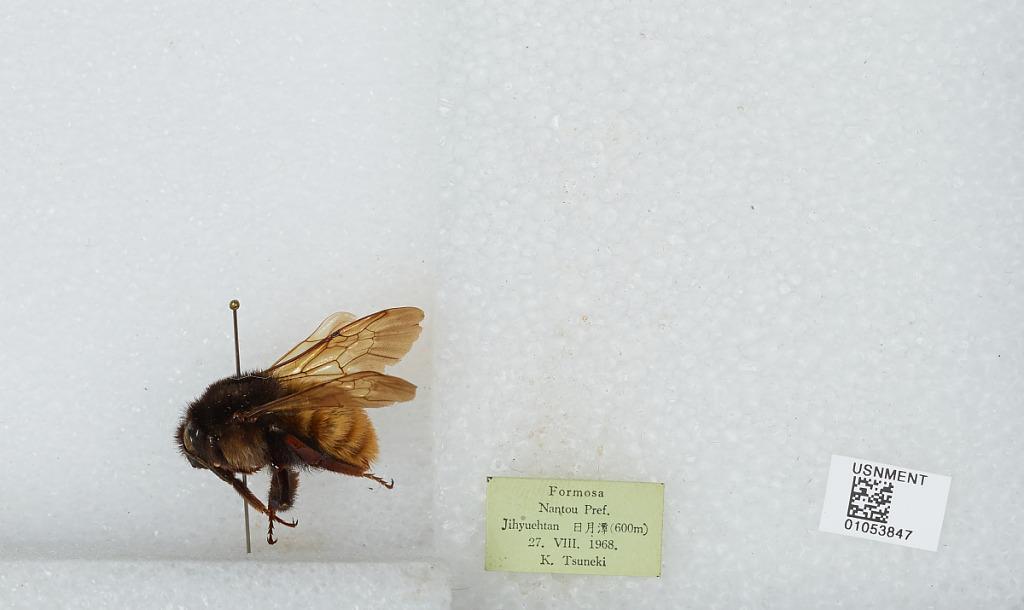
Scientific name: Bombus sp.
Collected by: K. Tsuneki
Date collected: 1968-8-27
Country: Taiwan
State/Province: Taiwan
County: Nantou
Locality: Jihyuehtan